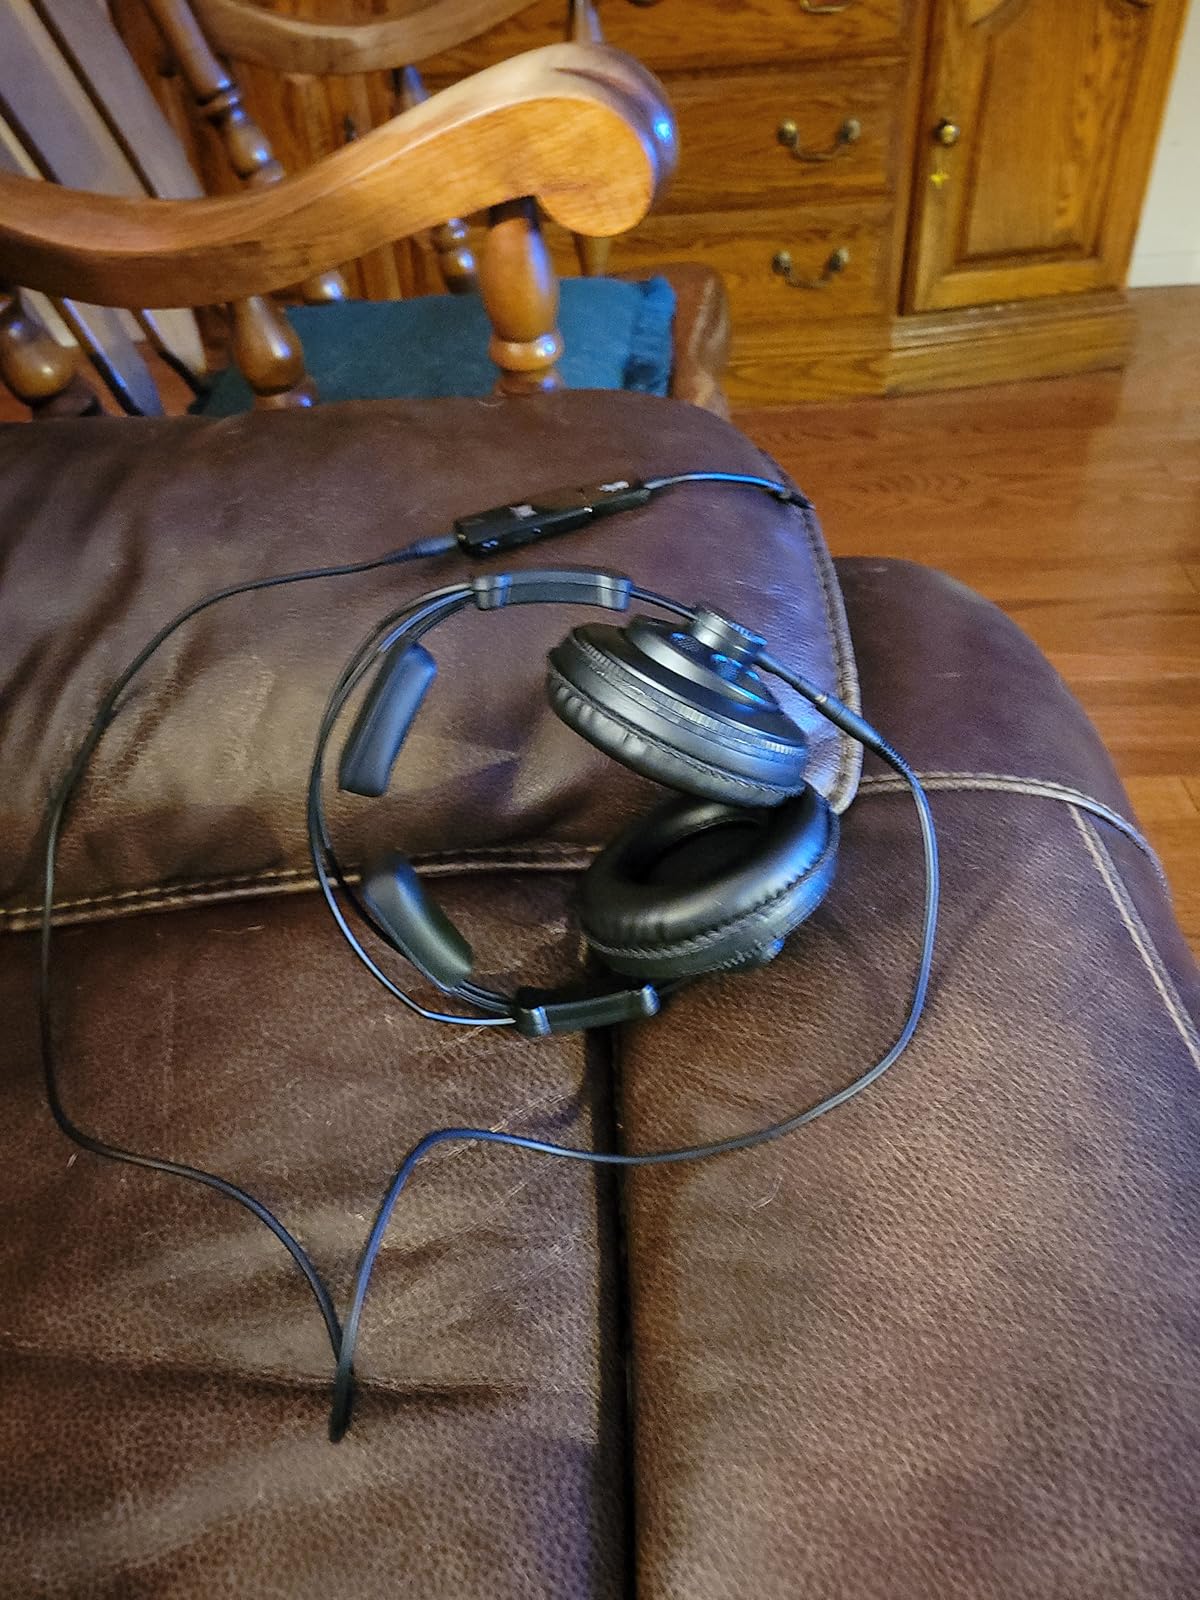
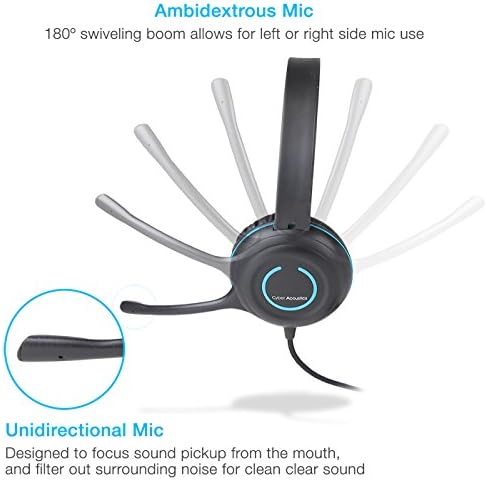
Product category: headphones
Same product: no